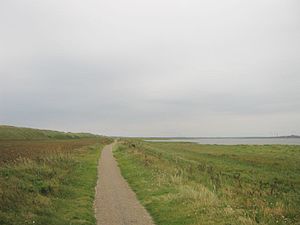
Harboøre Tange
Harboøre Tange
Harboøre Tange eller Harboør Tange er en cirka 10 km lang sandtange mellem Limfjorden og Vesterhavet, der går fra Harboøre til Thyborøn i Lemvig Kommune. Tangen er under konstant nedbrydning af vesterhavsstorme og sandvandring, og fra 1870'erne begyndte man derfor at bygge høfder langs kysten for at sikre den.